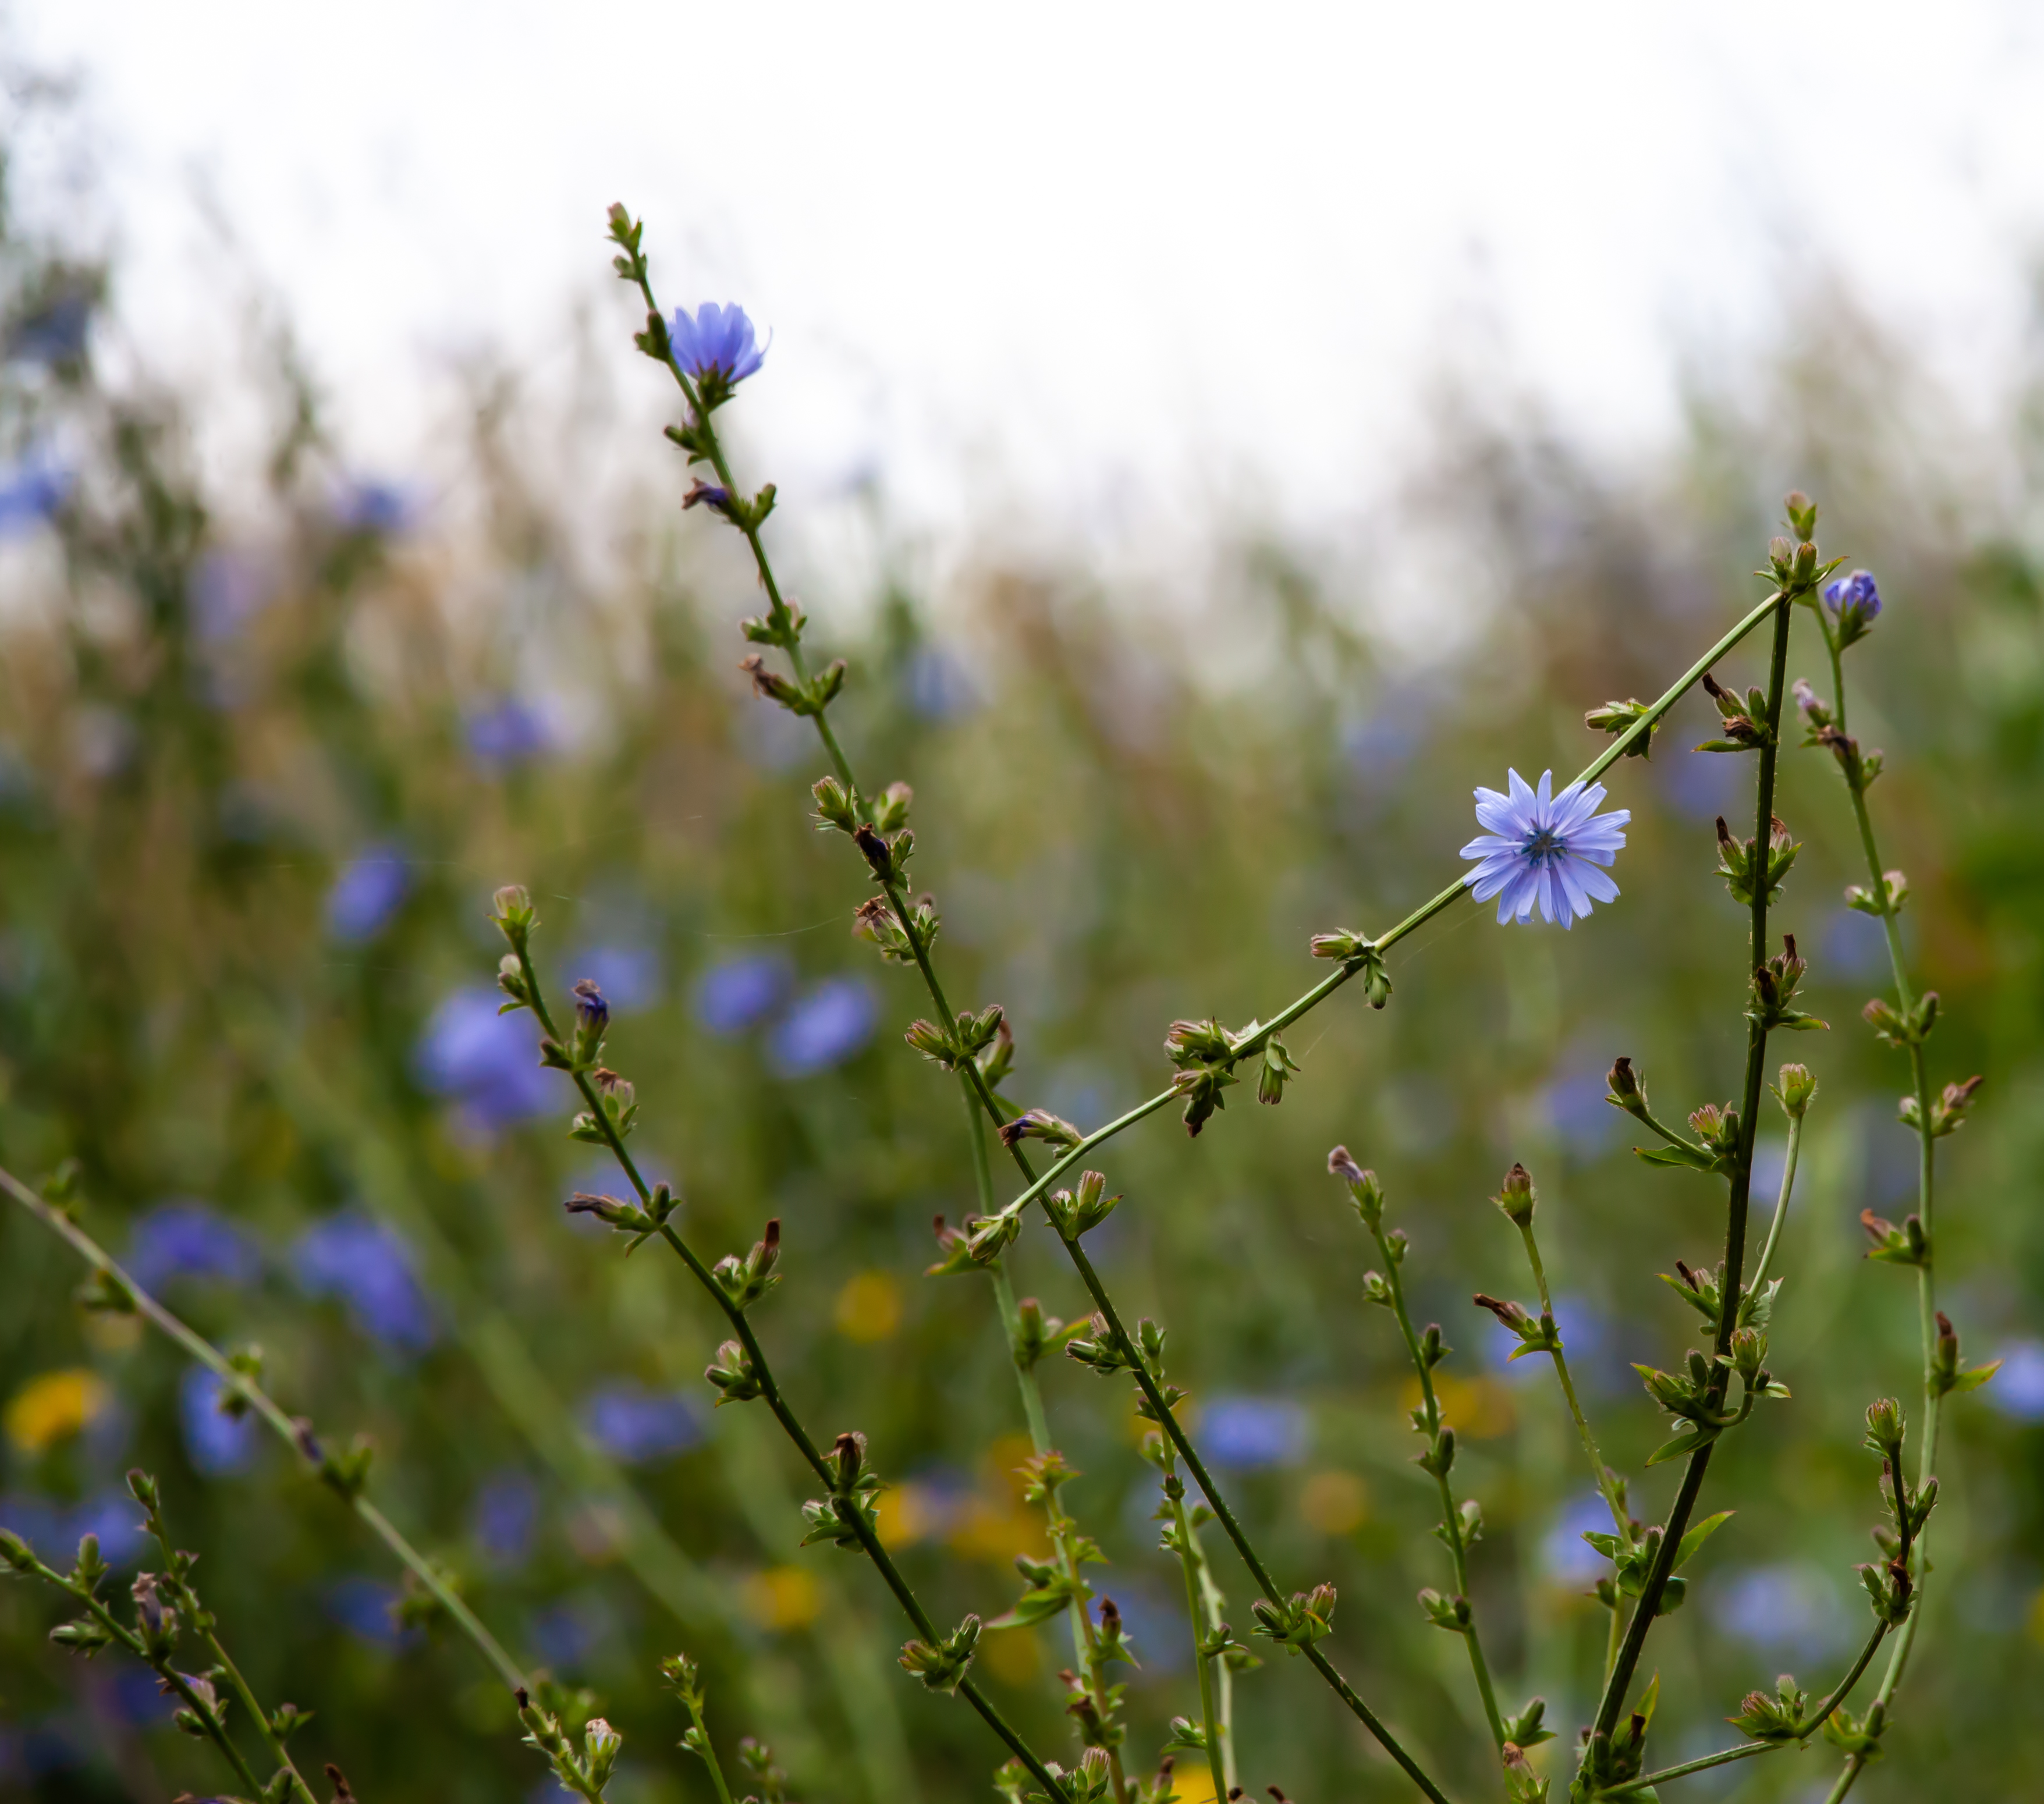
cichorium intybus, chicory flowers, cornflower, wildflowers, pollen, nature, chicory, blue, flower, coffee weed, wildflower, colorful, plant, spring, flowering plant, grass, herbaceous plant, bellflower, branch, meadow, bellflower family, perennial plant, twig